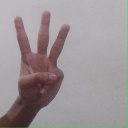
अक्षर: व